Colborne Lodge

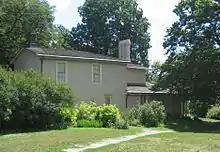
View of Colborne Lodge from the northwest in 2007, while operating as a municipally-owned museum

After a period of abandonment, Colborne Lodge was restored and opened as a museum in 1928 by the Women's Canadian Historical Society.